Rittal

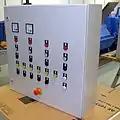
Industrial operation board in Rittal enclouser

Rittal is a German provider of industrial enclosure systems including power distribution and climate control as well as for IT infrastructure and software and services. Enclosures from Rittal are used in: